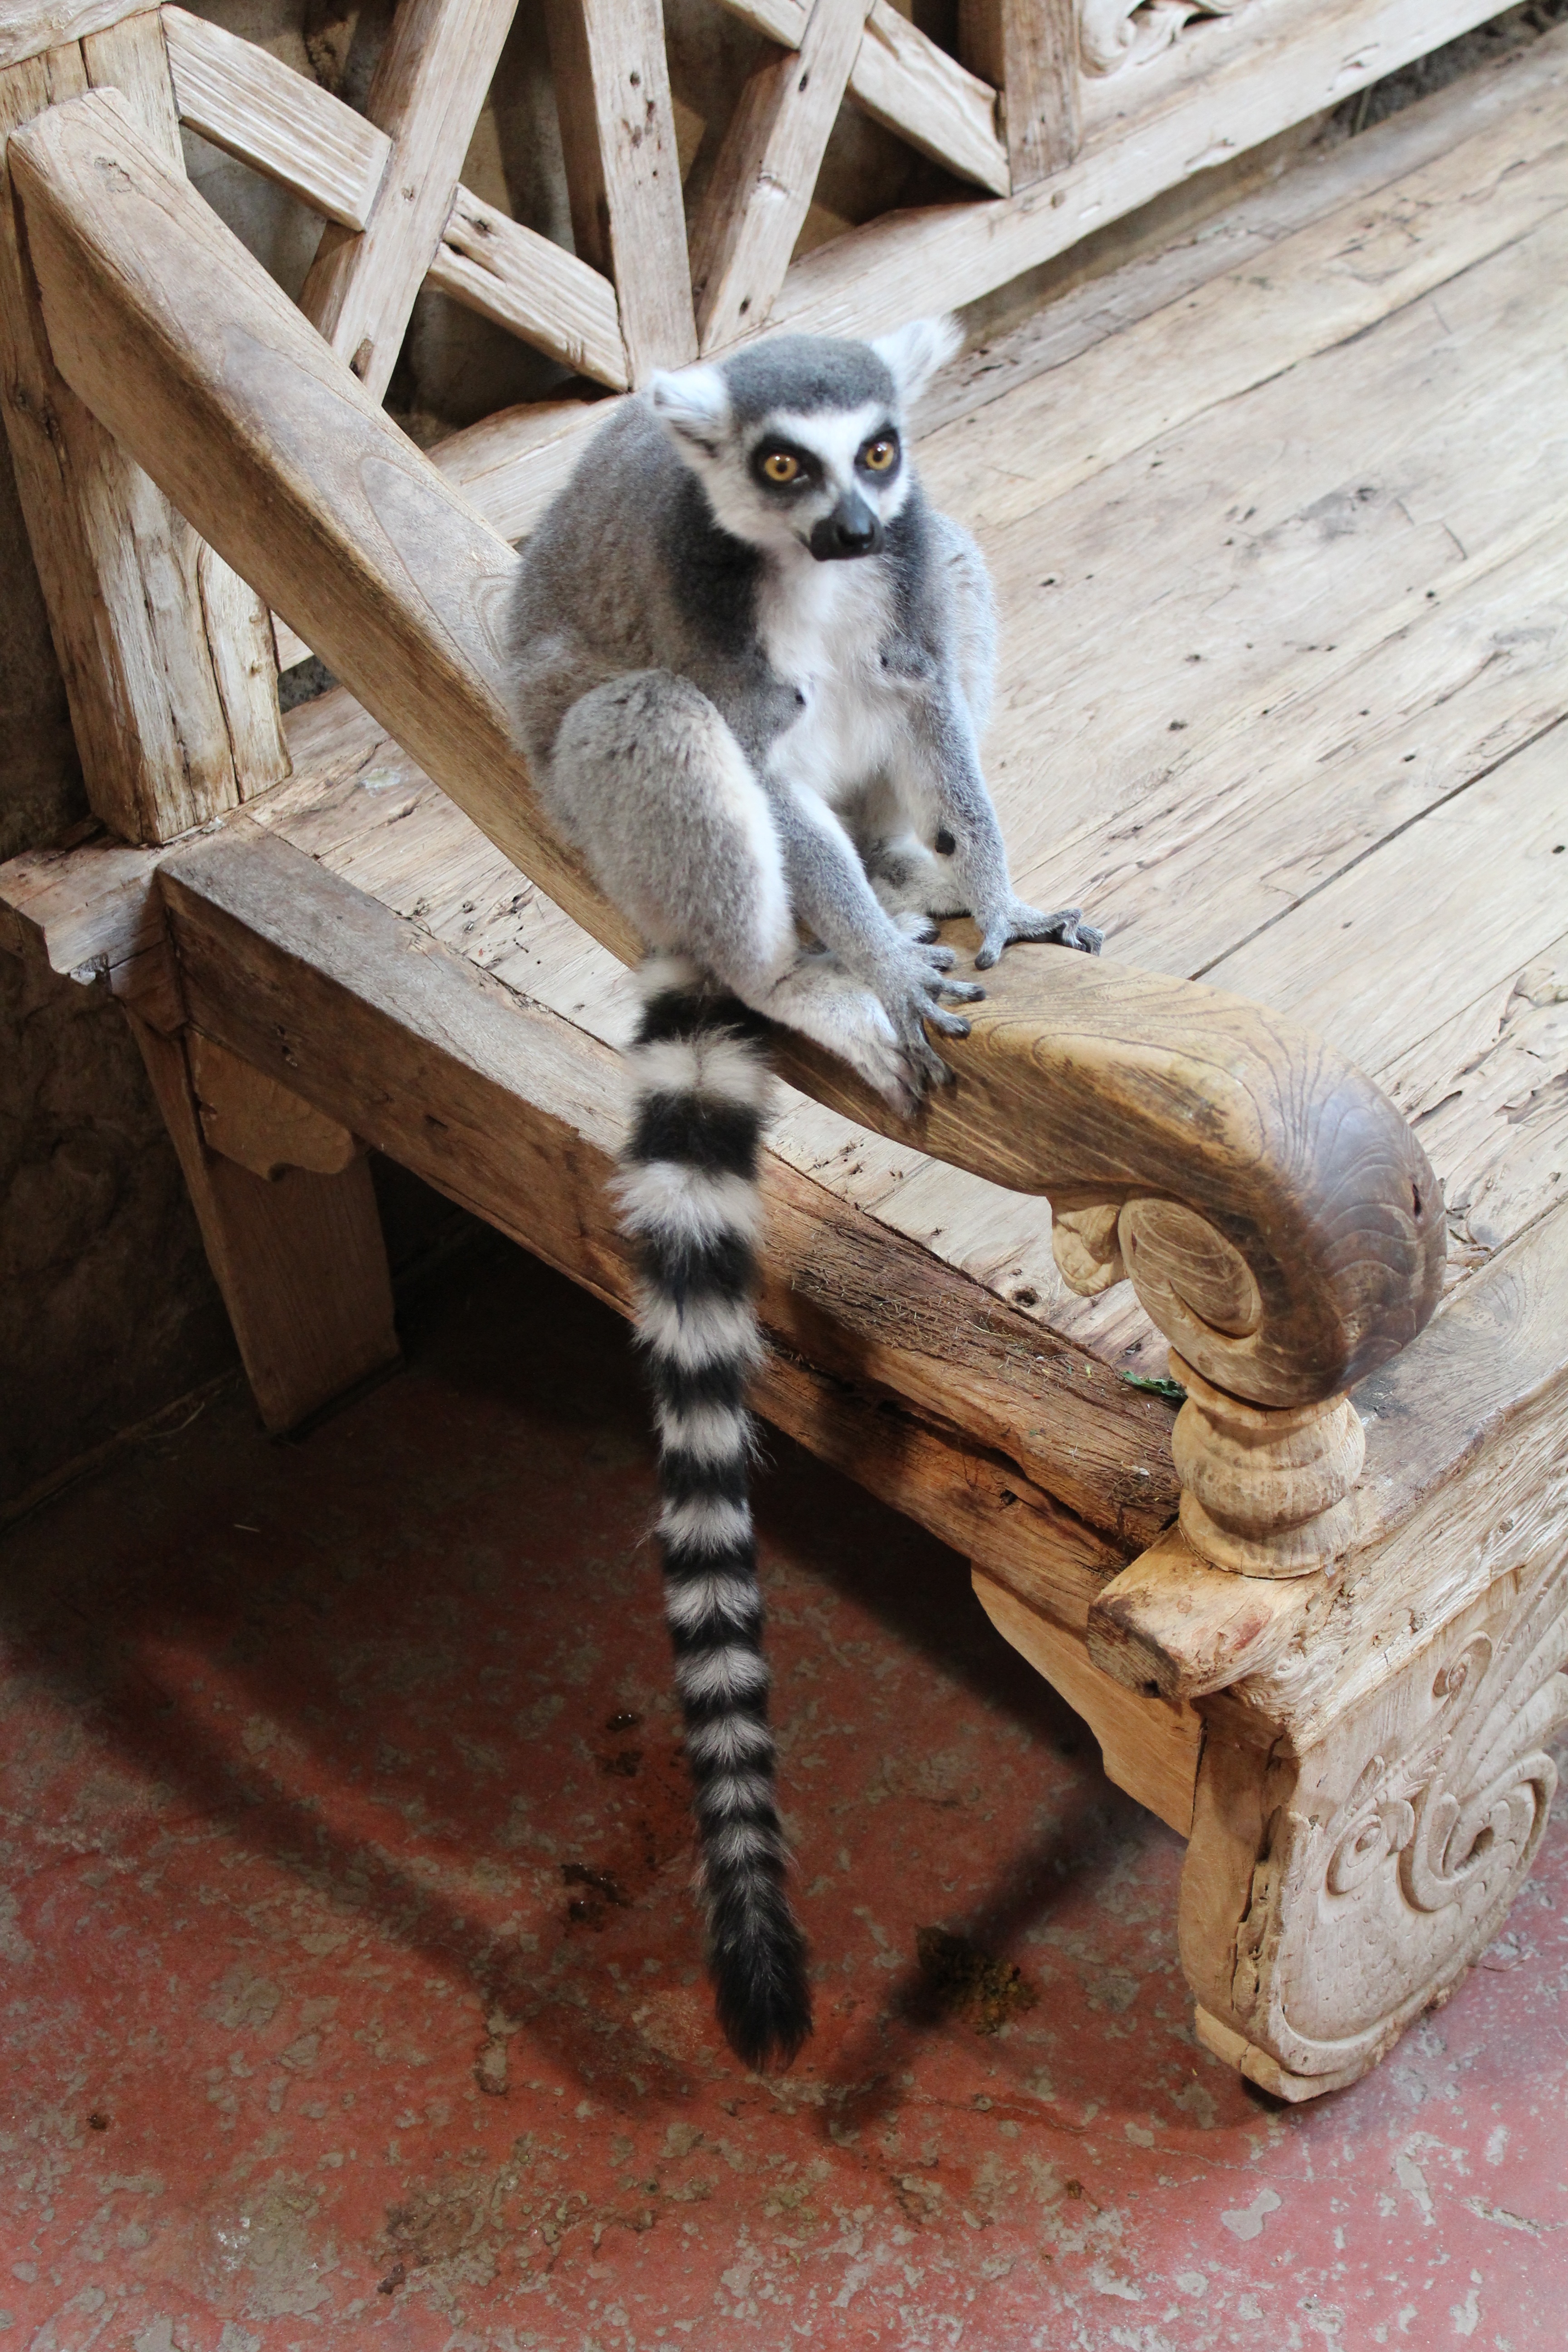
black and white, sweet, animal, zoo, mammal, close, monkey, fauna, primate, sit, lemur catta, tail, vertebrate, lemur, tame, small animal, ringed, ring tailed lemur, species of primate, prosimians